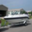
Label: ship